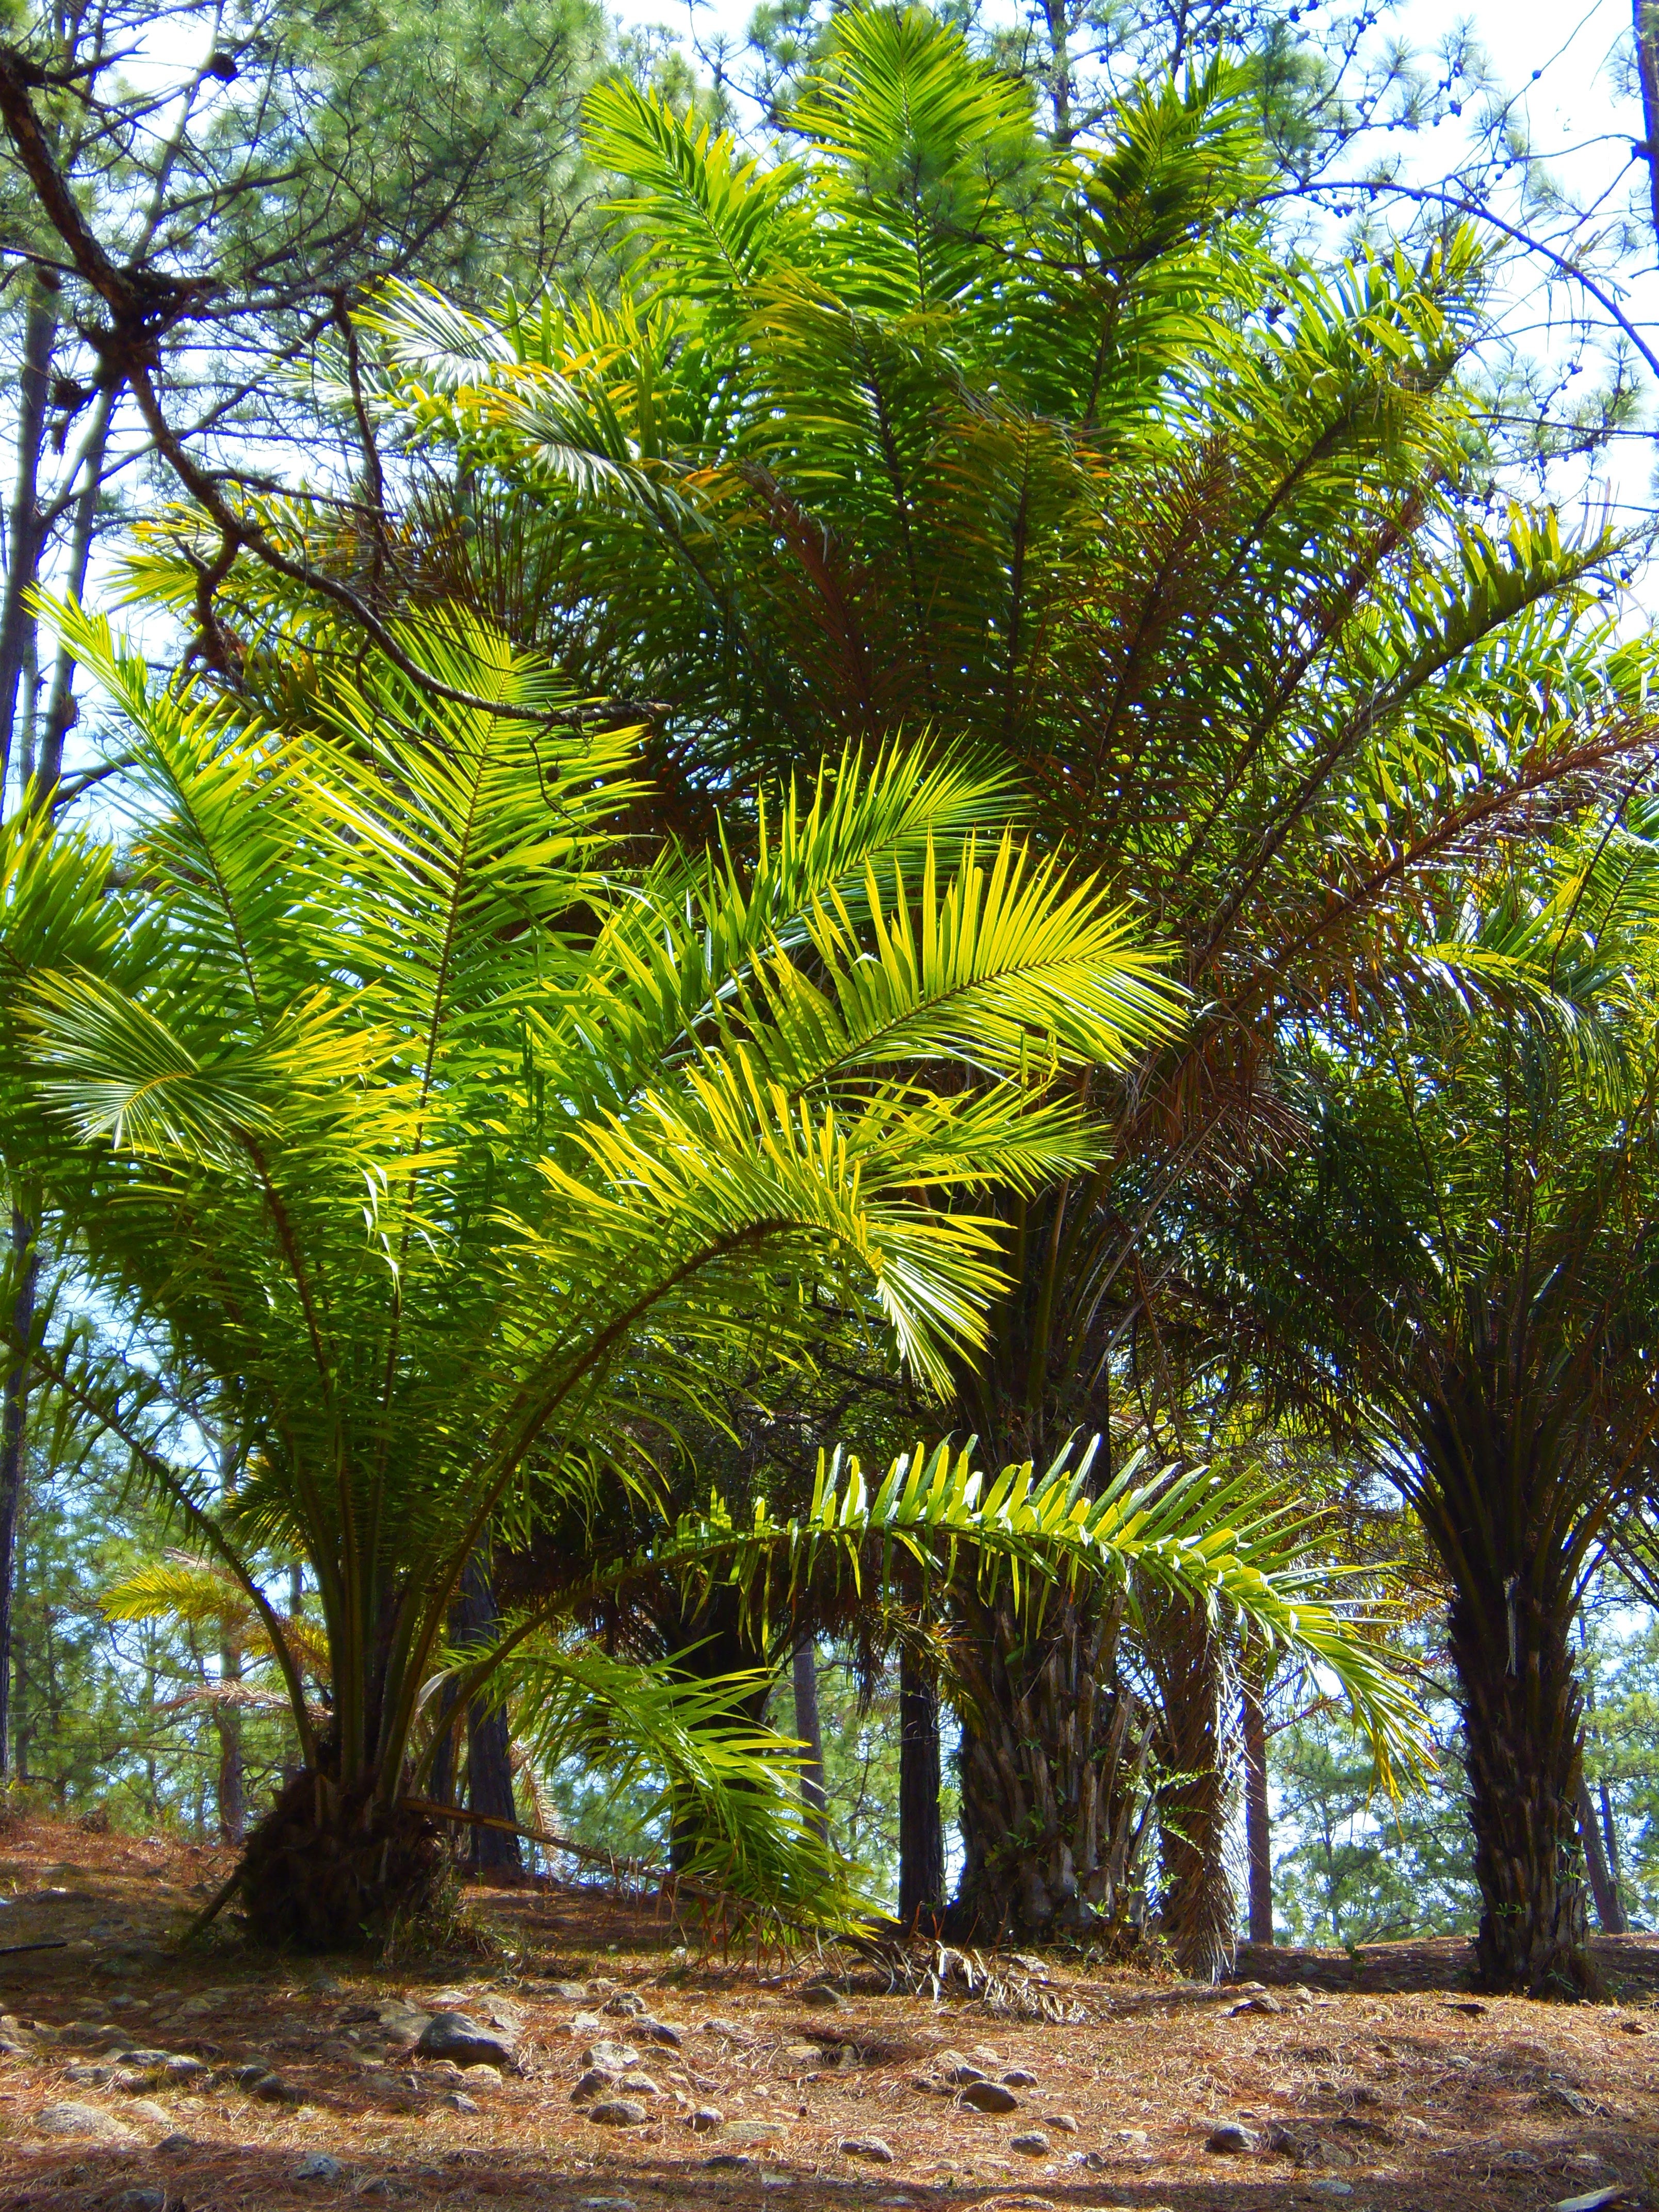
tree, forest, branch, plant, leaf, flower, jungle, botany, garden, flora, vegetation, rainforest, plantation, botanical garden, palm trees, tropics, flowering plant, honduras, date palm, valley deangeles, woody plant, land plant, arecales, palm family, borassus flabellifer